Blue Bird Corporation

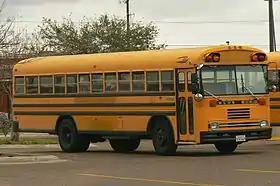
1988–1989 Blue Bird TC/2000

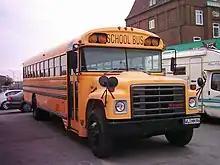
1980s Blue Bird Conventional/International S1800 in Germany

By 1980, Blue Bird would become the highest-volume school bus manufacturer in the United States, with over 20 times the yearly sales of only two decades prior. Despite the added presence of the company, as an entire industry, school bus manufacturing was in turmoil due to several factors. While the volatile economy of the time was impossible to foresee, many of the early 1960s predictions of the Luce brothers had largely come true. By the early 1980s, the baby-boom generation had completed its secondary education, leveling off student population growth. No longer provided with a supplemental source of demand, the manufacturing segment was becoming saturated by the end of the 1970s. From 1979 to 1982, three of the six largest school bus manufacturers—Carpenter, Superior, and Ward—would file for bankruptcy.